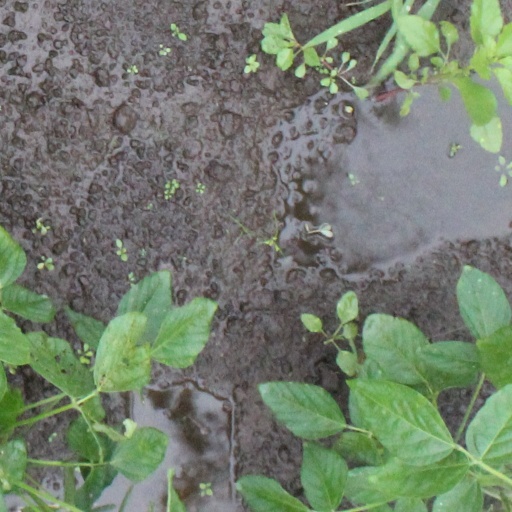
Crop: soybean